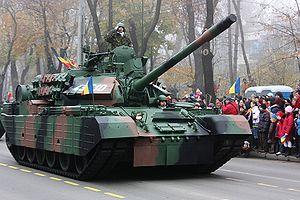
Le TR-85 est un char d'assaut roumain.